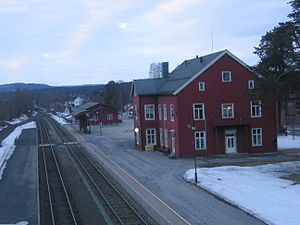
Rena Station
Rena Station er en jernbanestation på Rørosbanen, der ligger ved byområdet Rena i Åmot kommune i Norge. Stationen består af nogle få spor, to perroner, en stationsbygning i rødmalet træ med ventesal og toilet og en rutebilstation.